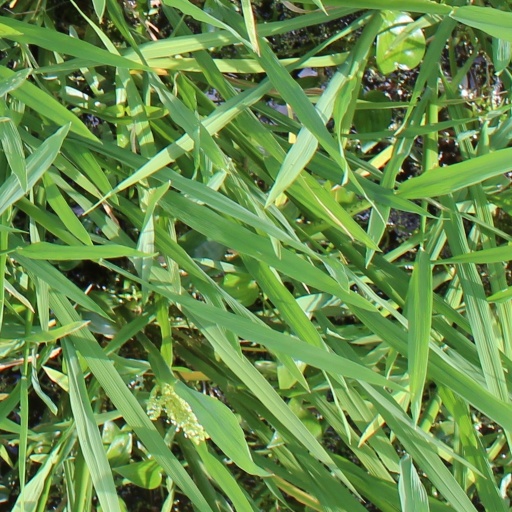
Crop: rice